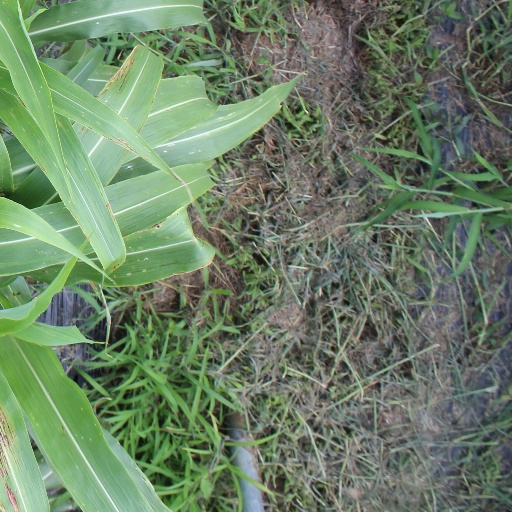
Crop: sorghum